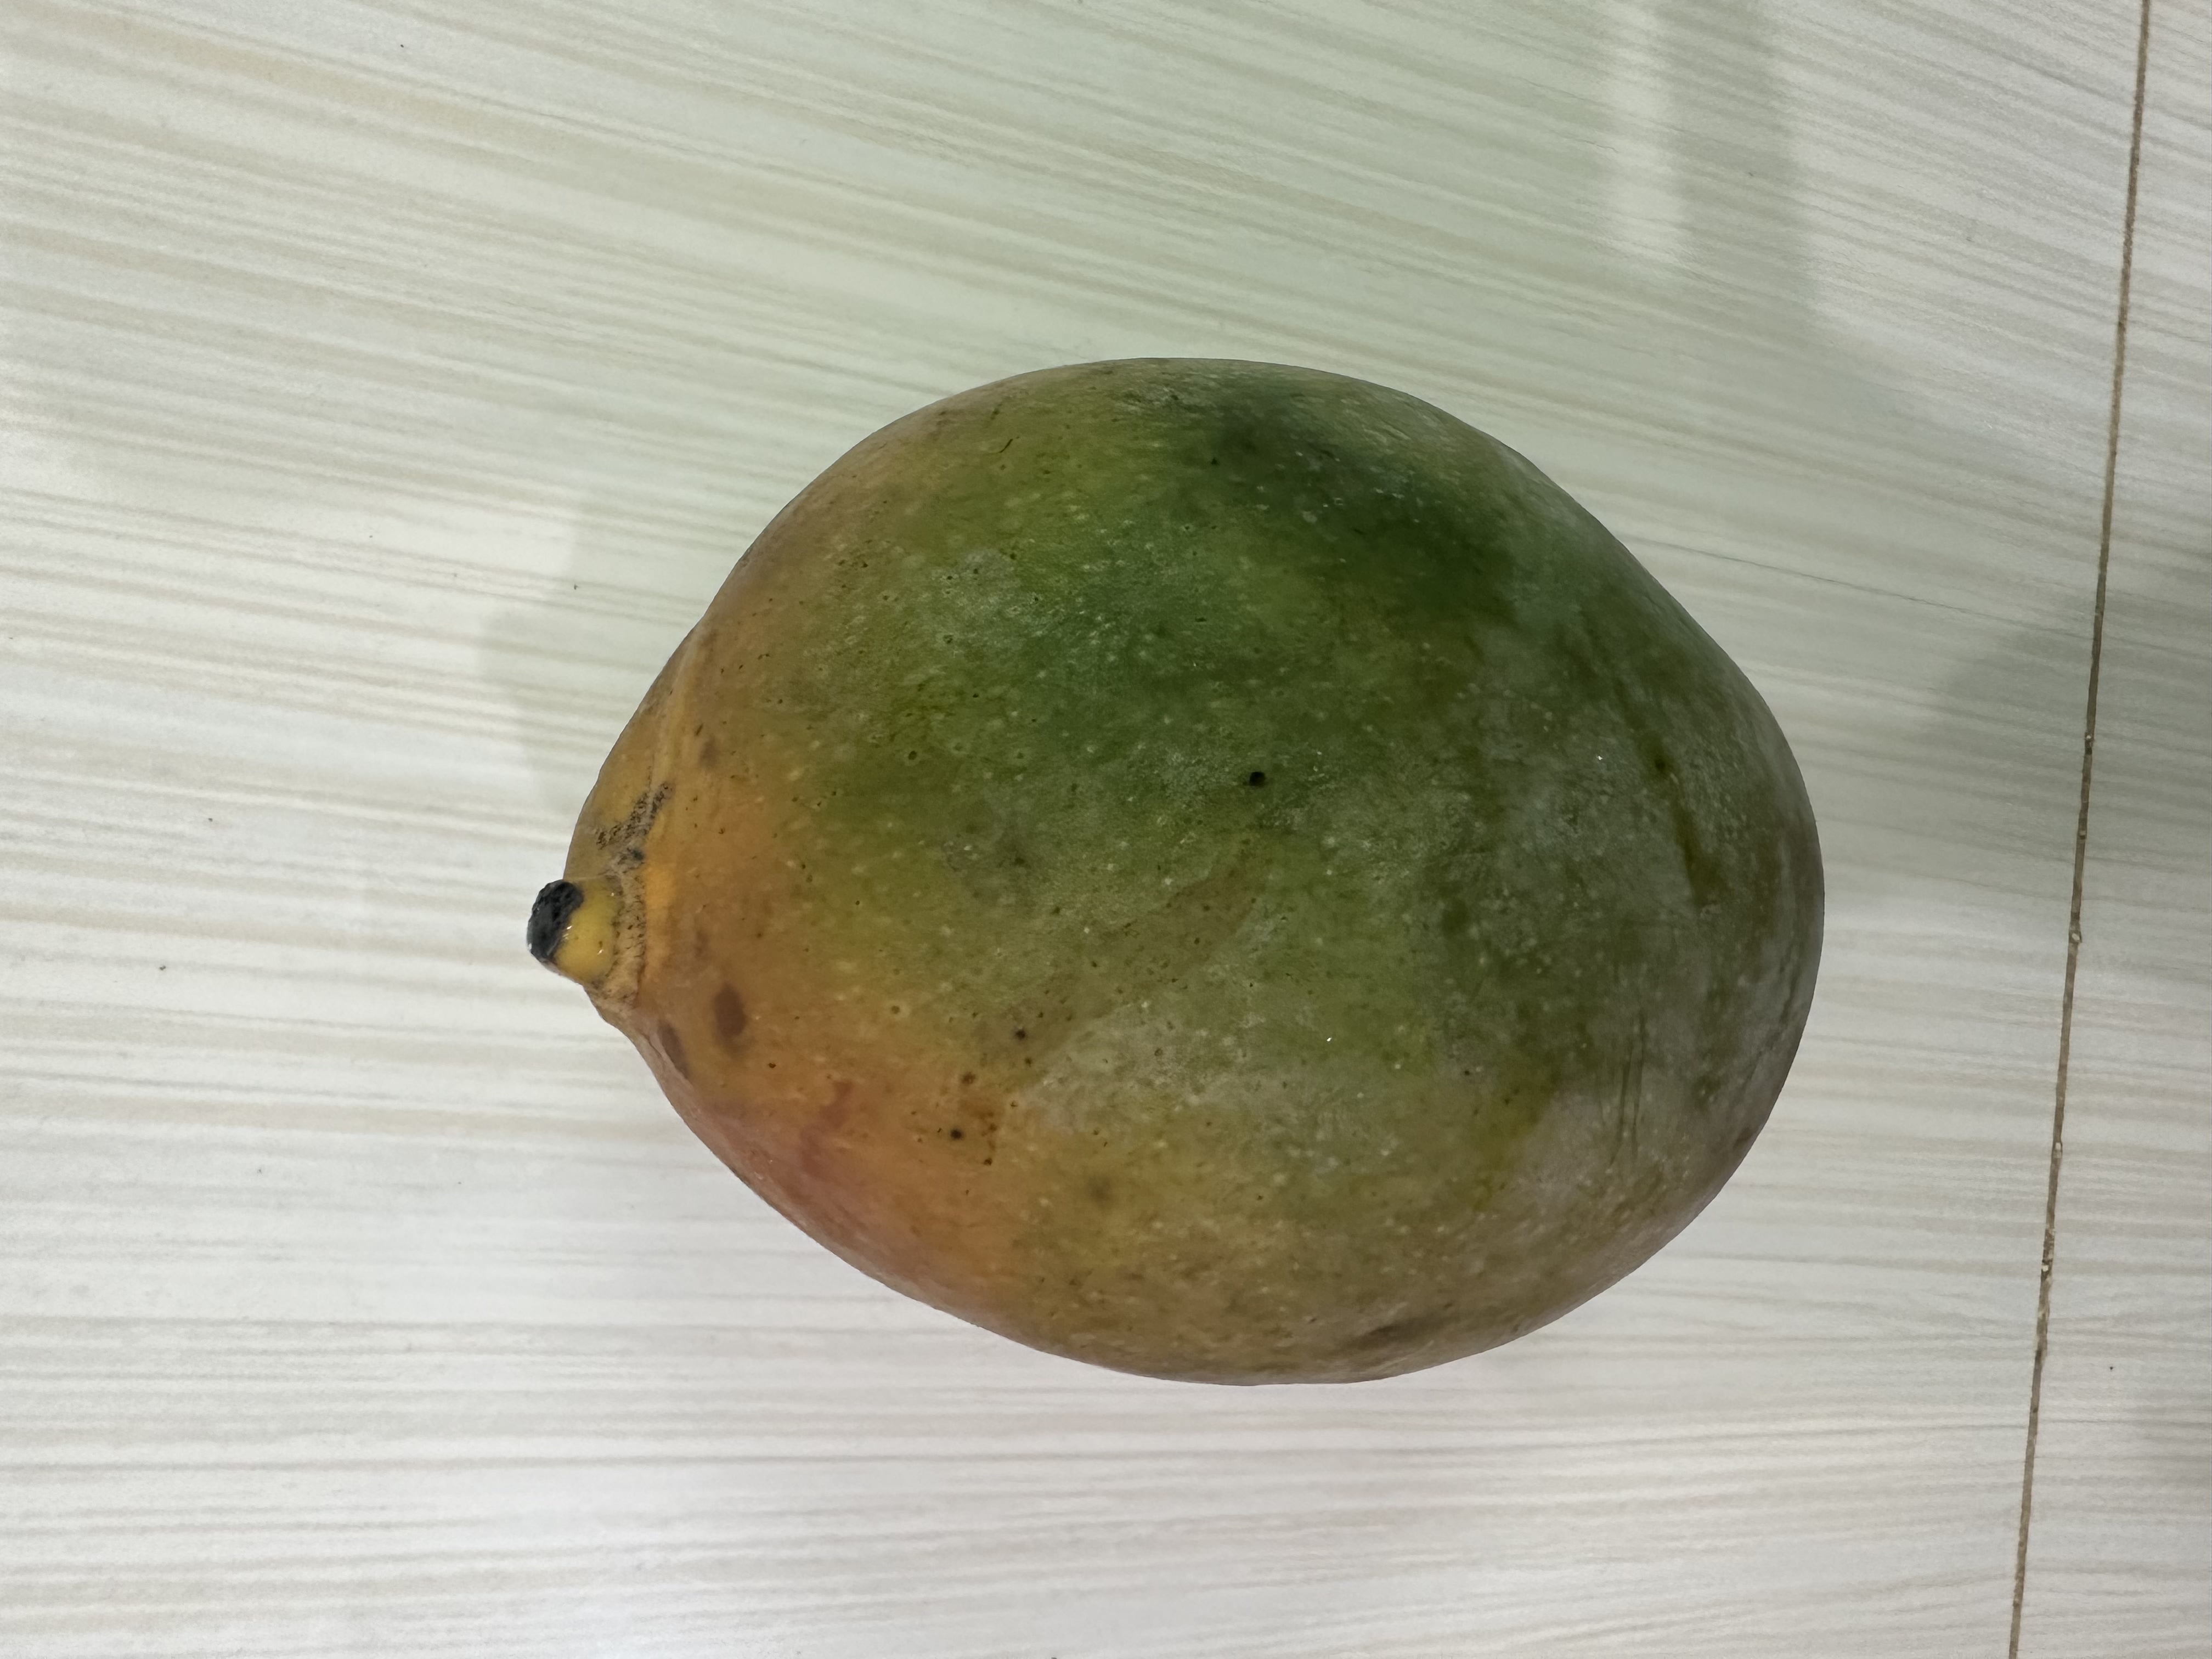
Mango variety: Bari-7